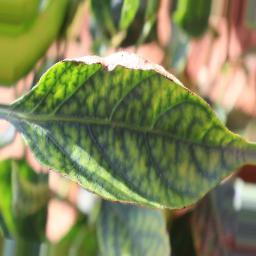
Label: nutritional